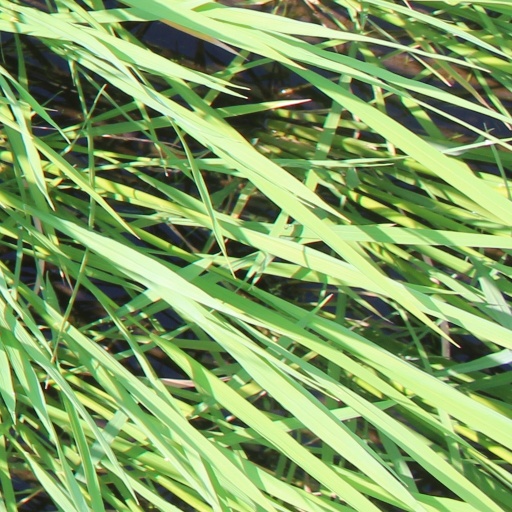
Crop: rice